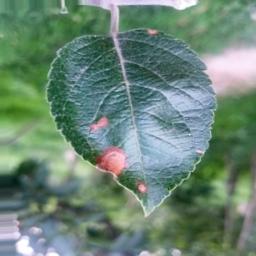
Label: Alternaria